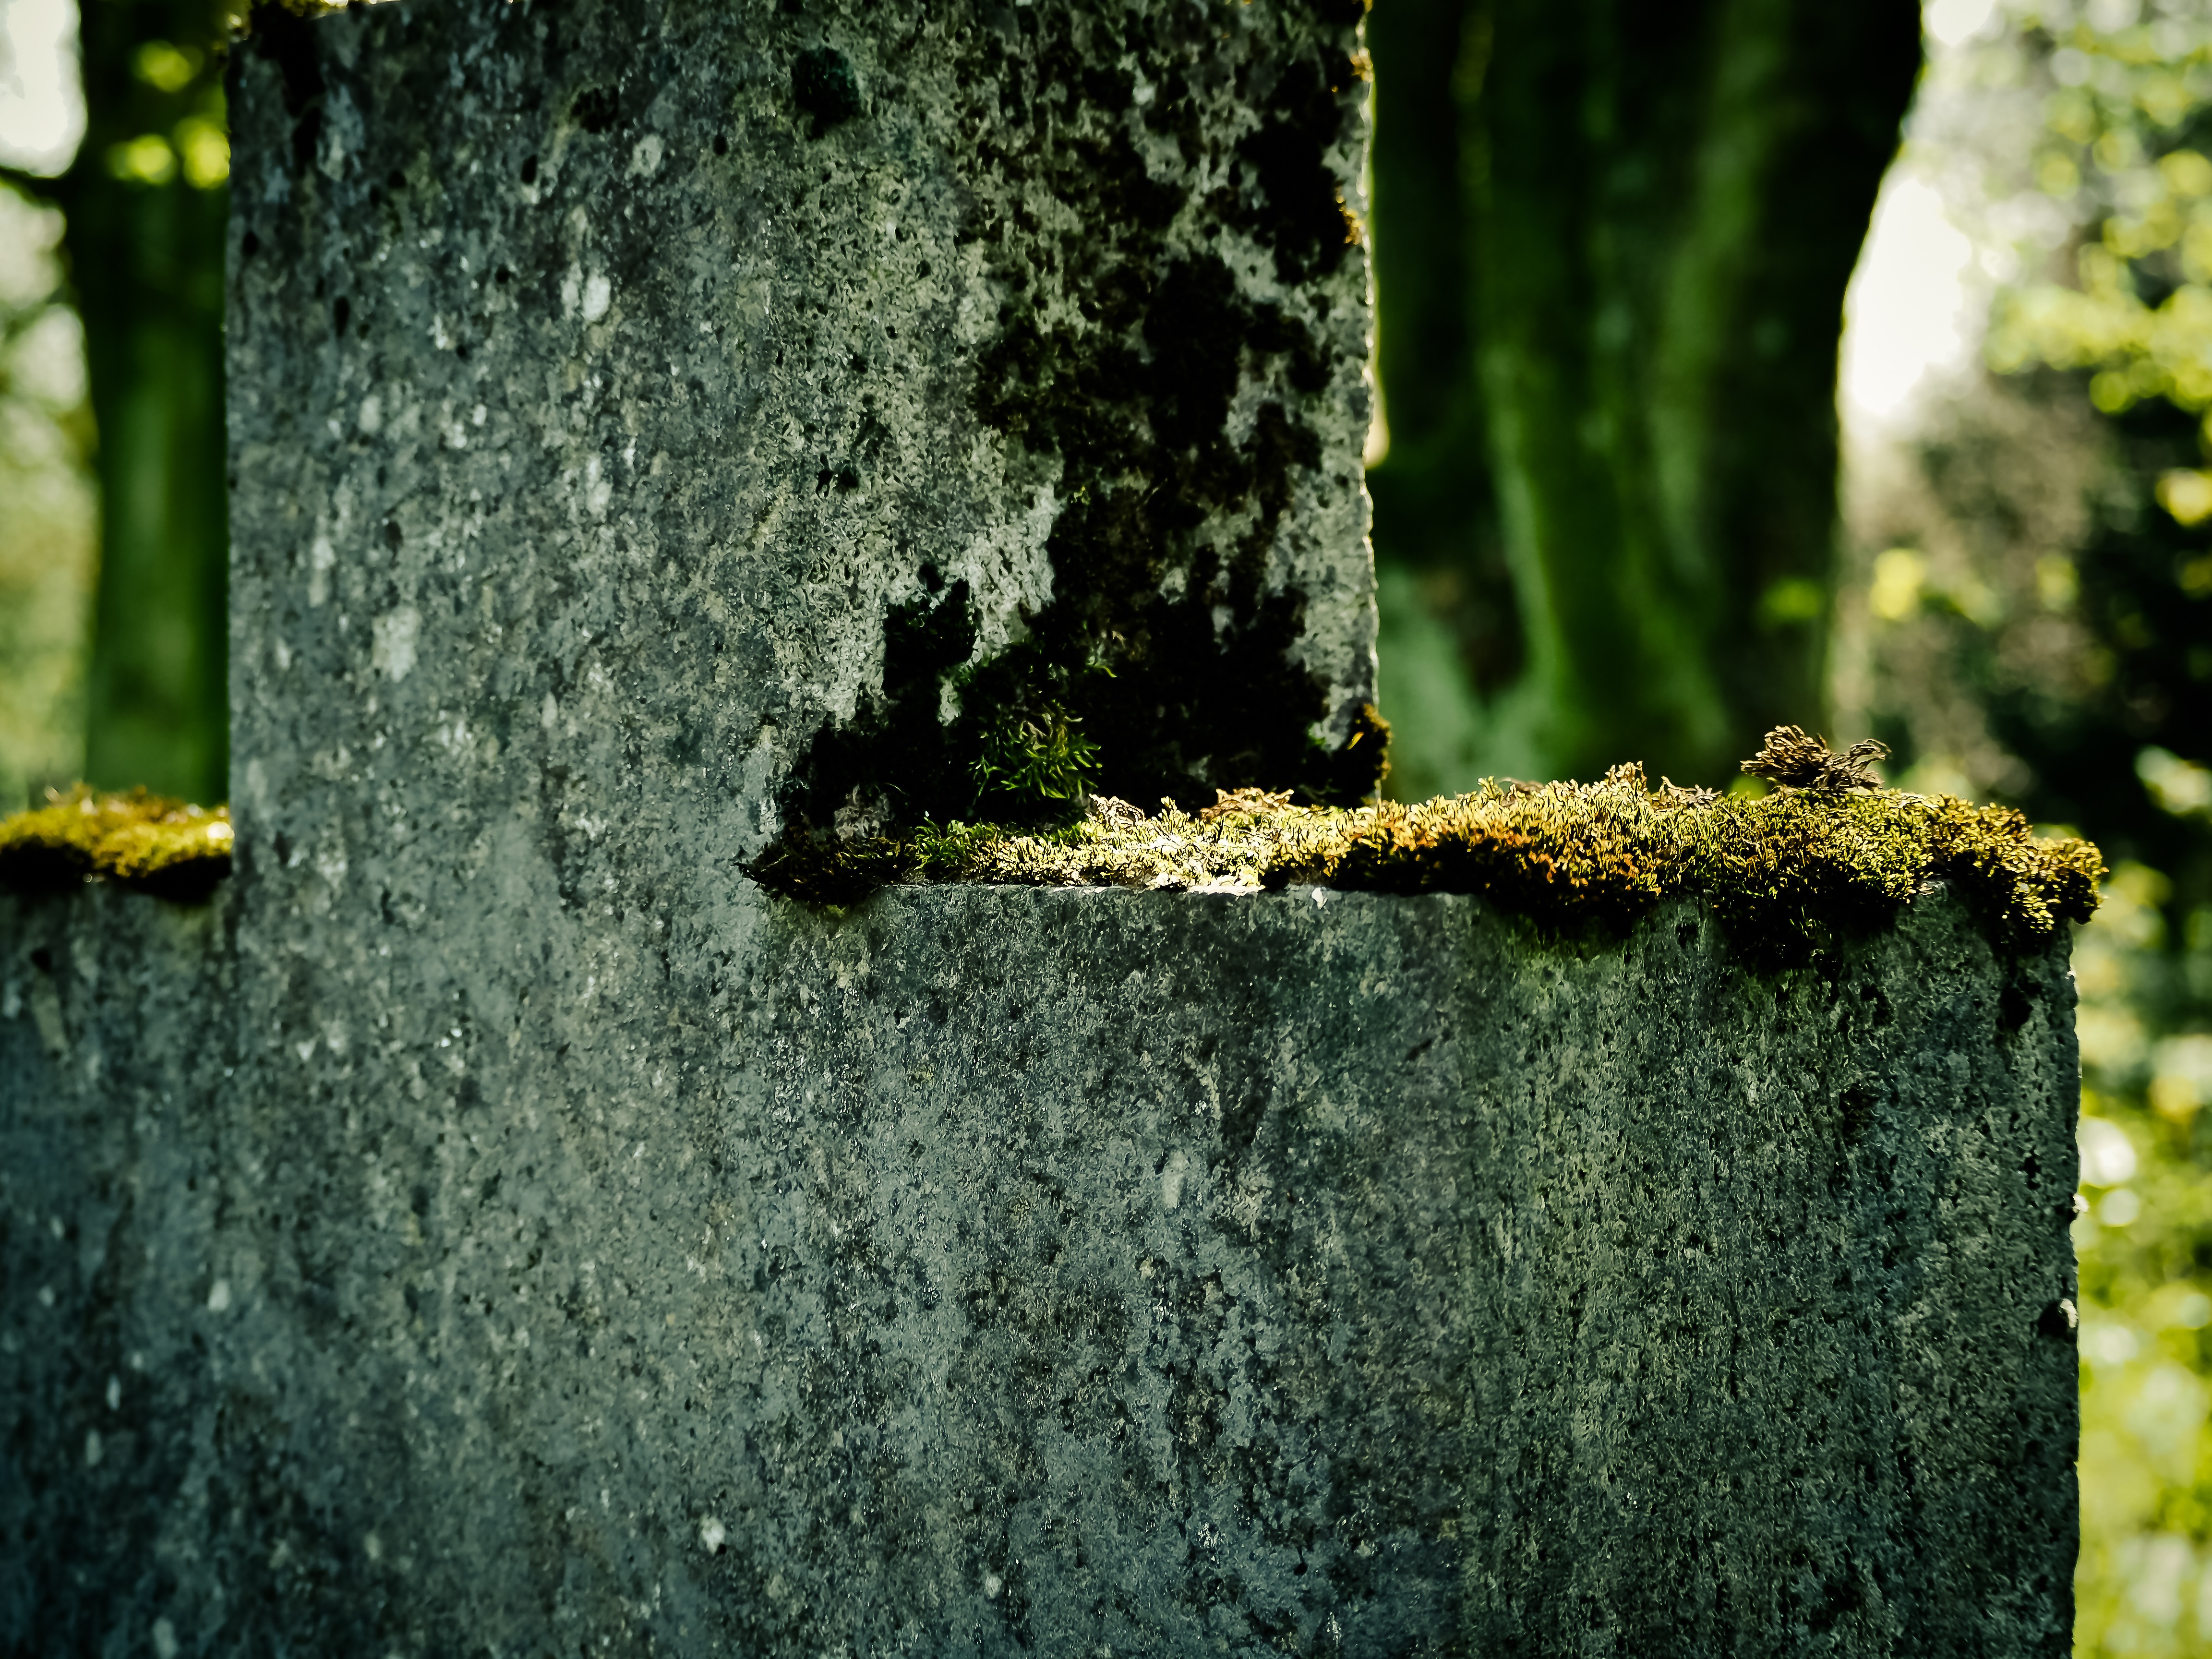
tree, nature, forest, grass, plant, wood, sunlight, texture, leaf, flower, trunk, old, mystical, moss, green, autumn, soil, rest, cross, cemetery, weave, woodland, habitat, bemoost, cemetery wall, stone cross, woody plant